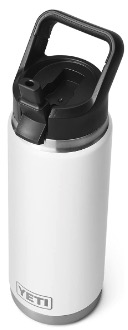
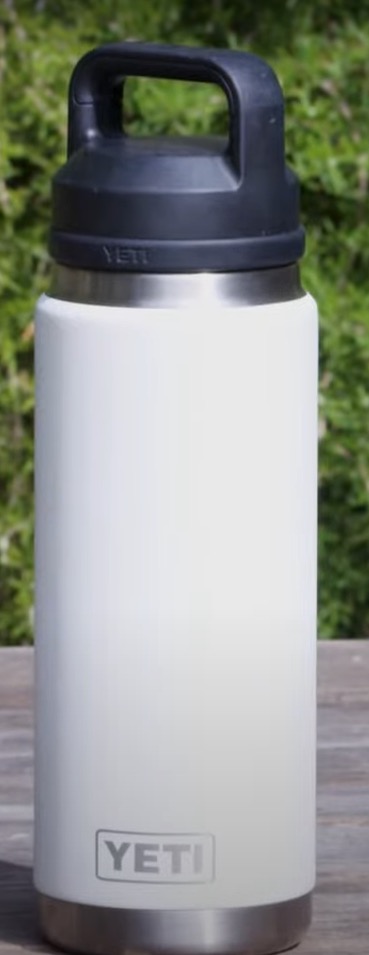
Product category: misc
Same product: yes